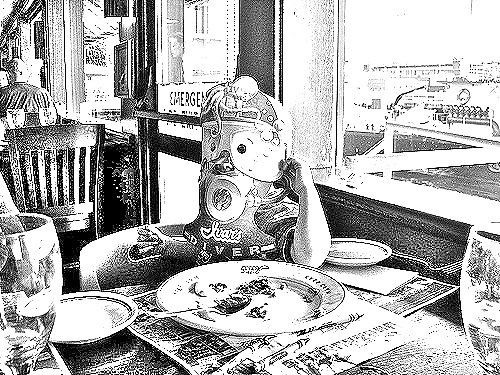
Portrait style: Sketch Portrait